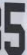
Number: 5